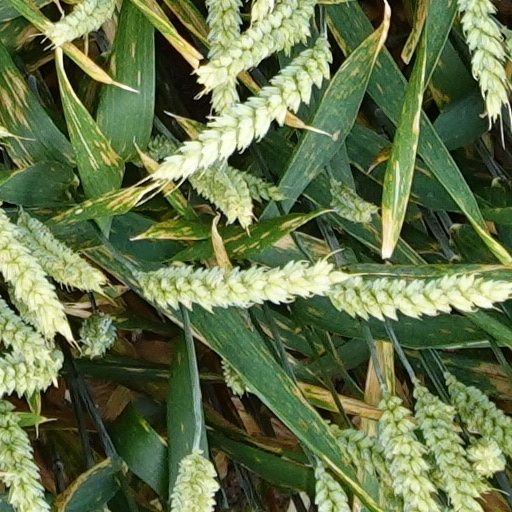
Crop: wheat